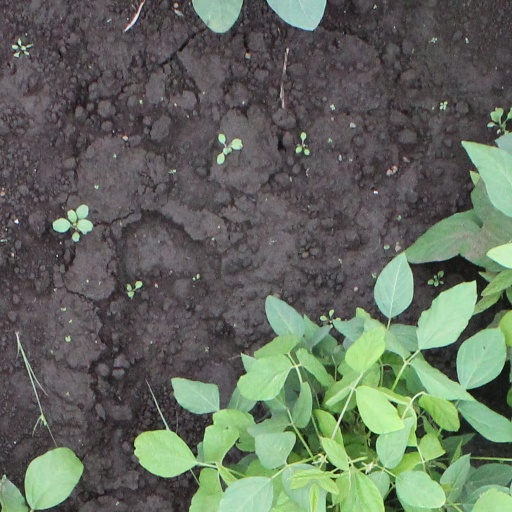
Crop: soybean